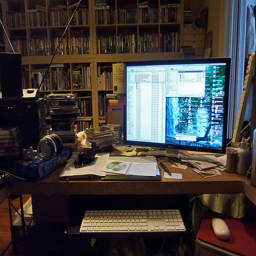
A computer sits on a messy desk, in front of a bookshelf.
a desktop in front of a book case with a computer on it.
a huge monitor sits on a desk with a bunch of papers
A computer monitor sitting on top of a desk.
A large home office with a large computer monitor.